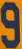
Number: 9